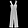
Label: Trouser